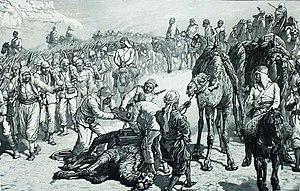
L'armée de Hicks pasha en marche. Gravure parue dans le Graphic en 1883.
La bataille d'El Obeid ou de Sheykan ou de Kashgal est livrée du 1ᵉʳ au 3 novembre 1883 pendant la guerre des mahdistes au Soudan. Une armée égyptienne sous commandement britannique est attaquée et anéantie par les derviches alors qu'elle s'est engagée dans un défilé.
1883 est une année commune commençant un lundi.